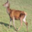
Label: deer